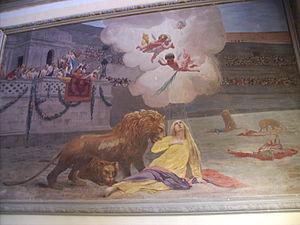
Sainte Euphémie est née à Chalcédoine vers 284, de parents fortunés et chrétiens. Elle est morte martyre en 305. Elle est qualifiée de « mégalomartyre ». Fête le 16 septembre. On commémore le 11 juillet un miracle qui fut accompli sur son tombeau durant le concile œcuménique de Chalcédoine en 451.